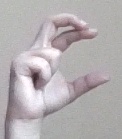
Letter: thal